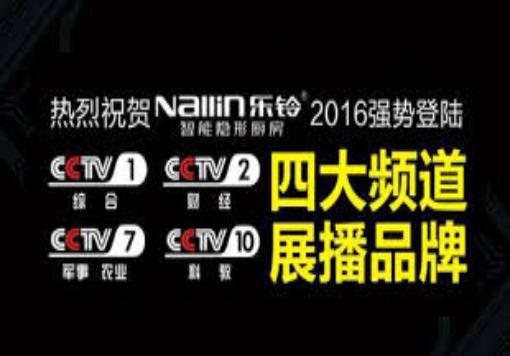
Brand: nallin
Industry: Necessities